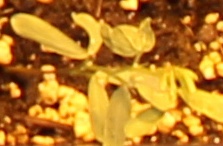
Label: Lentil